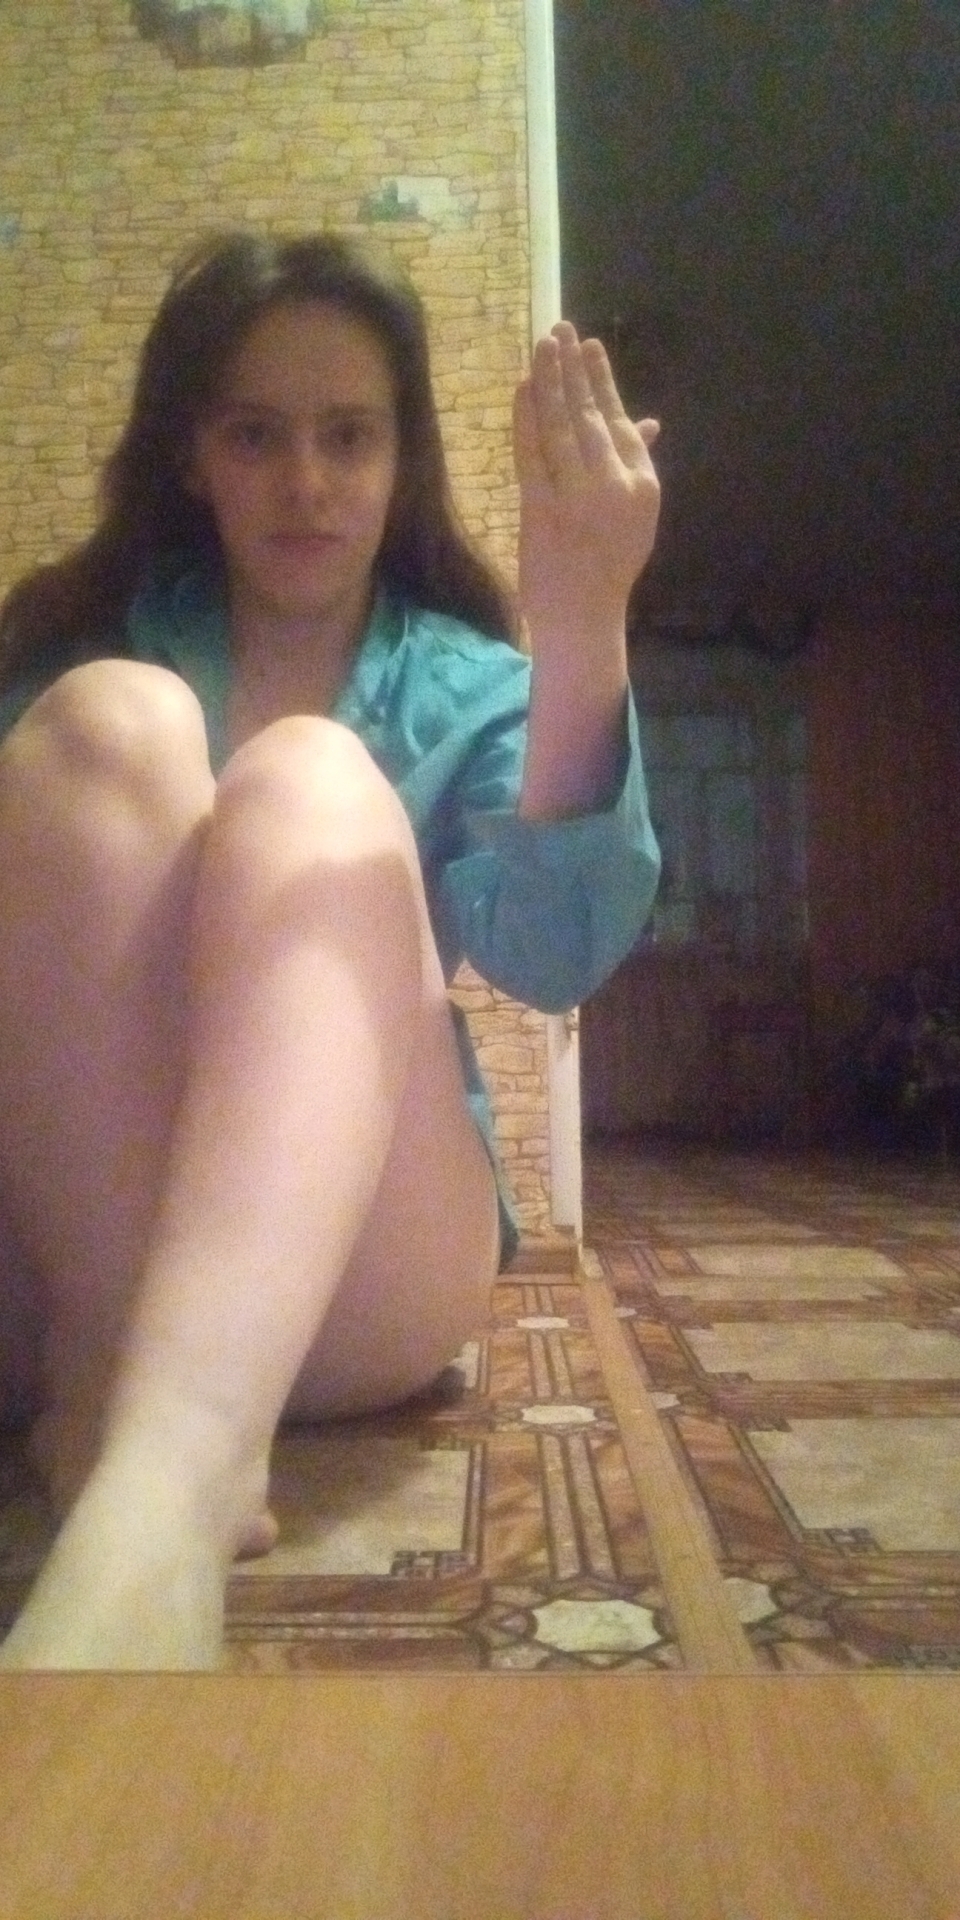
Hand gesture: stop_inverted